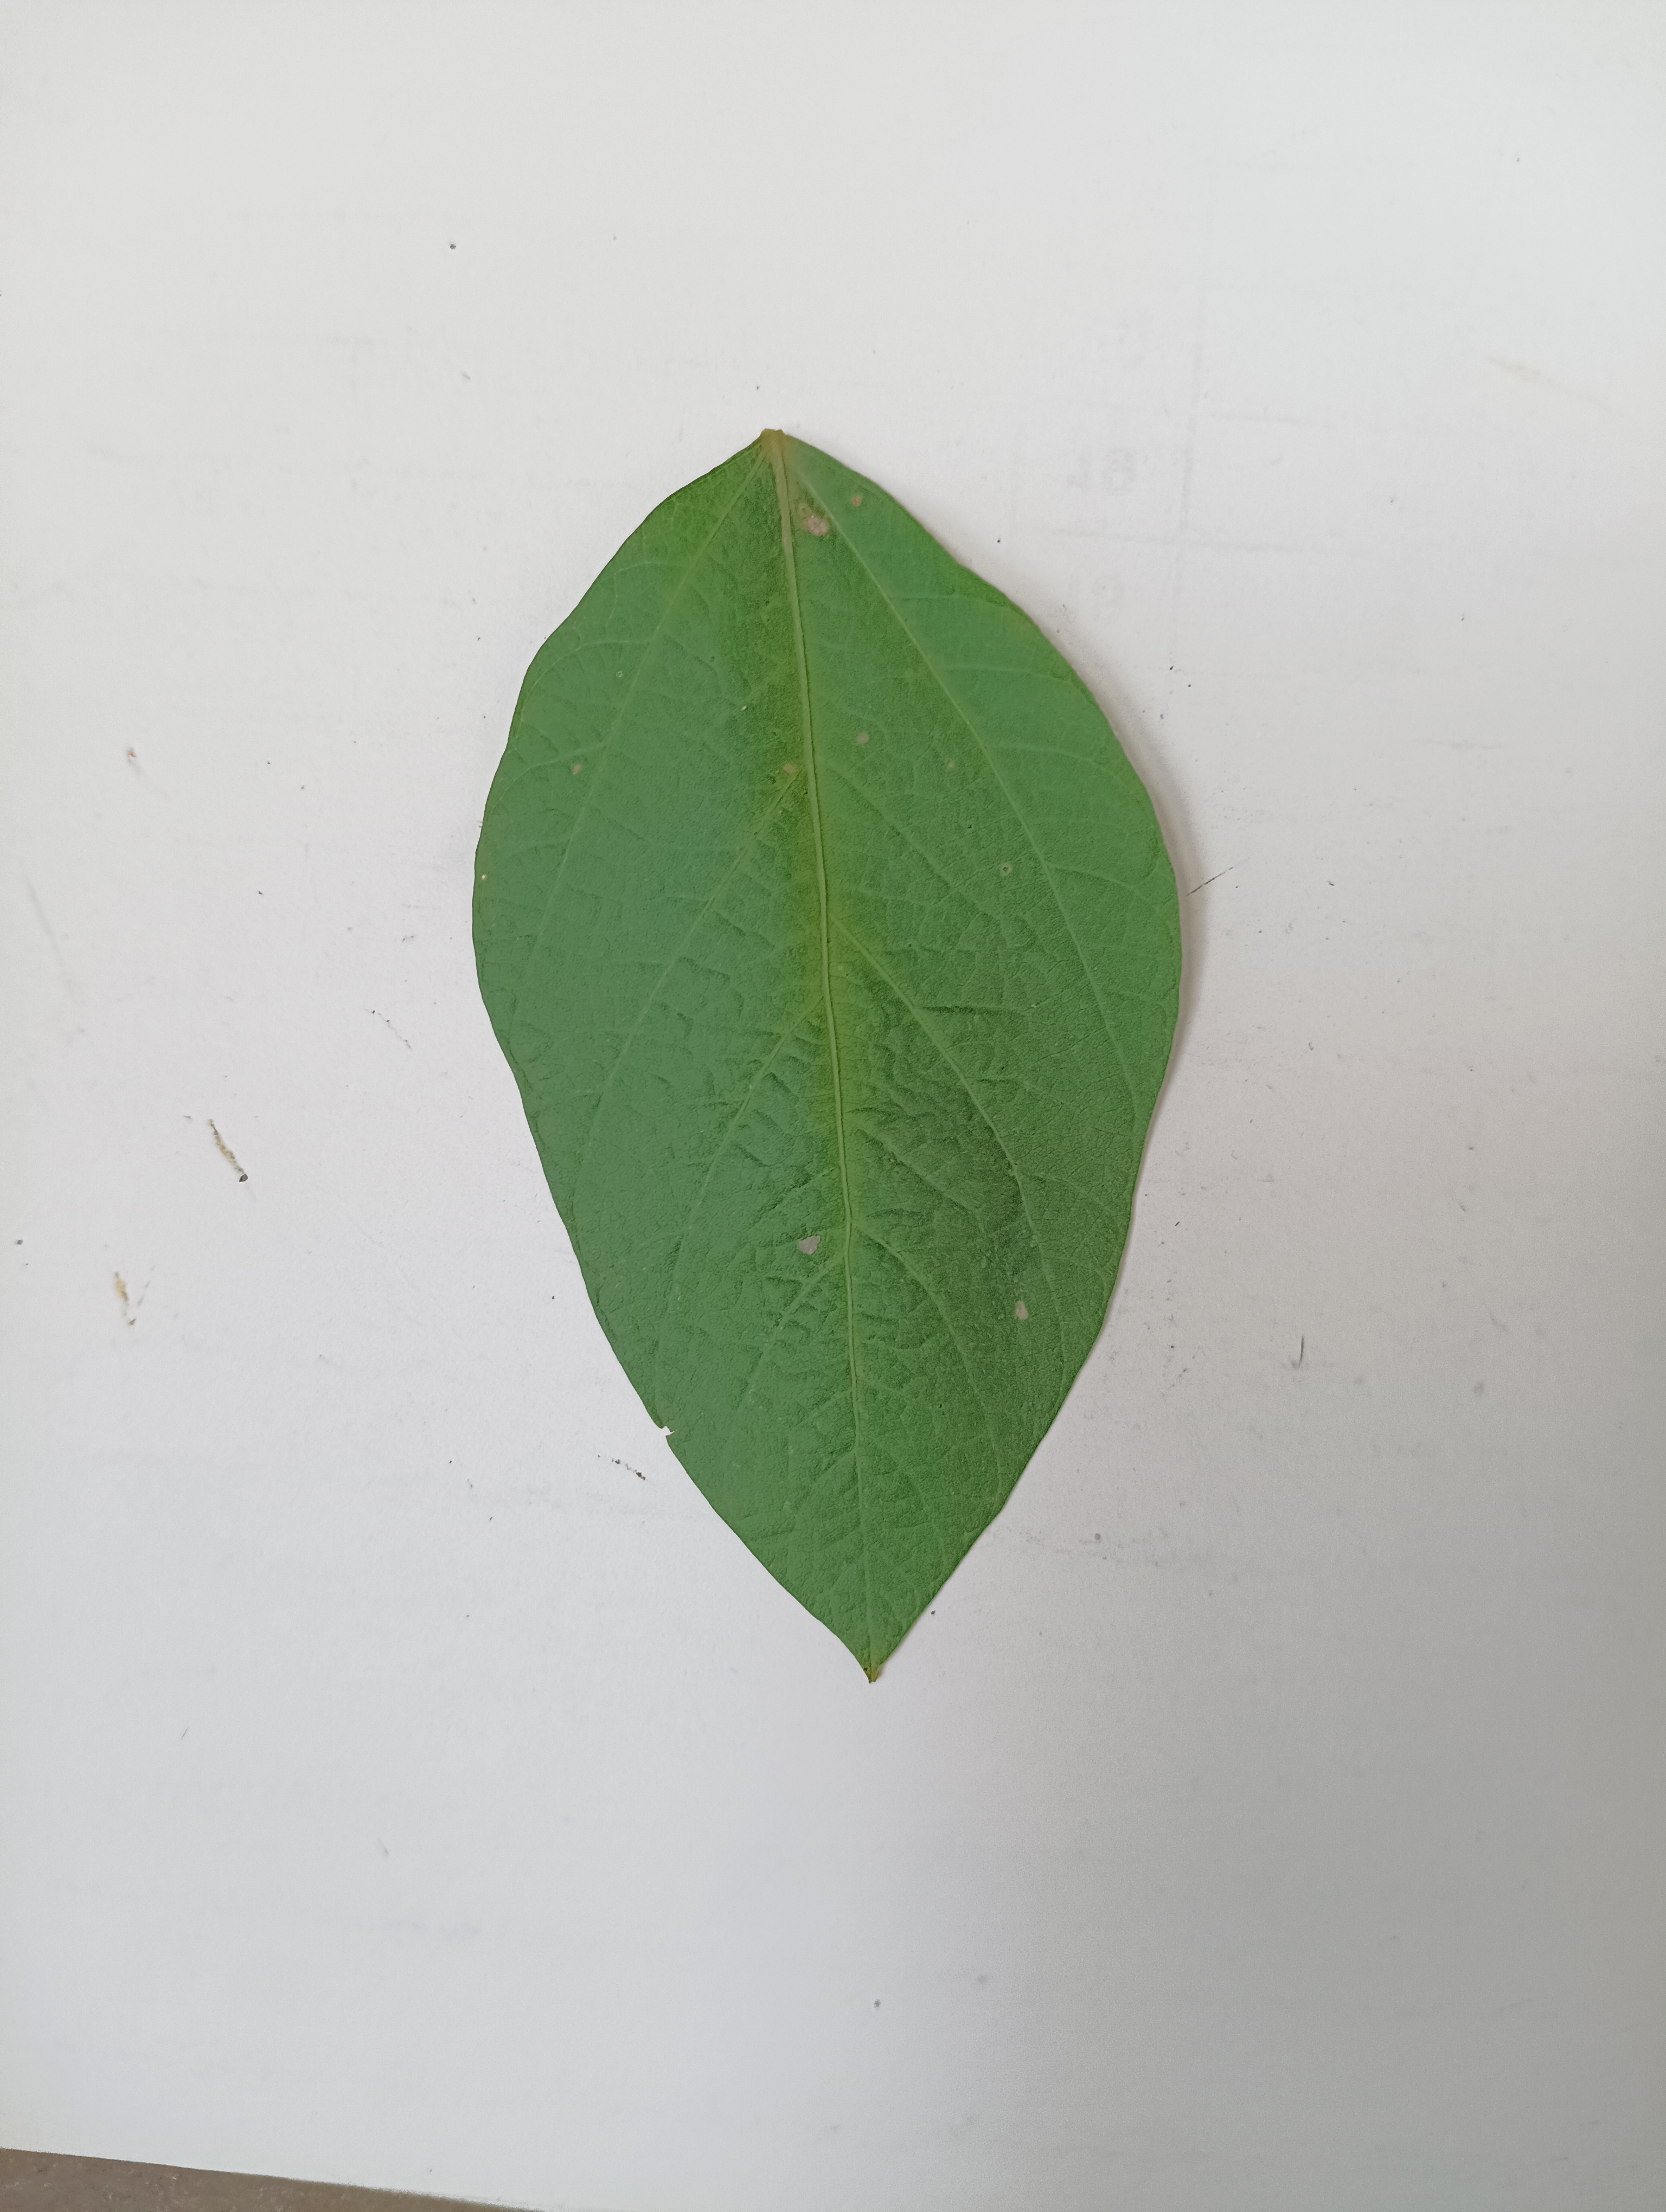
Label: Bacterial leaf Blight